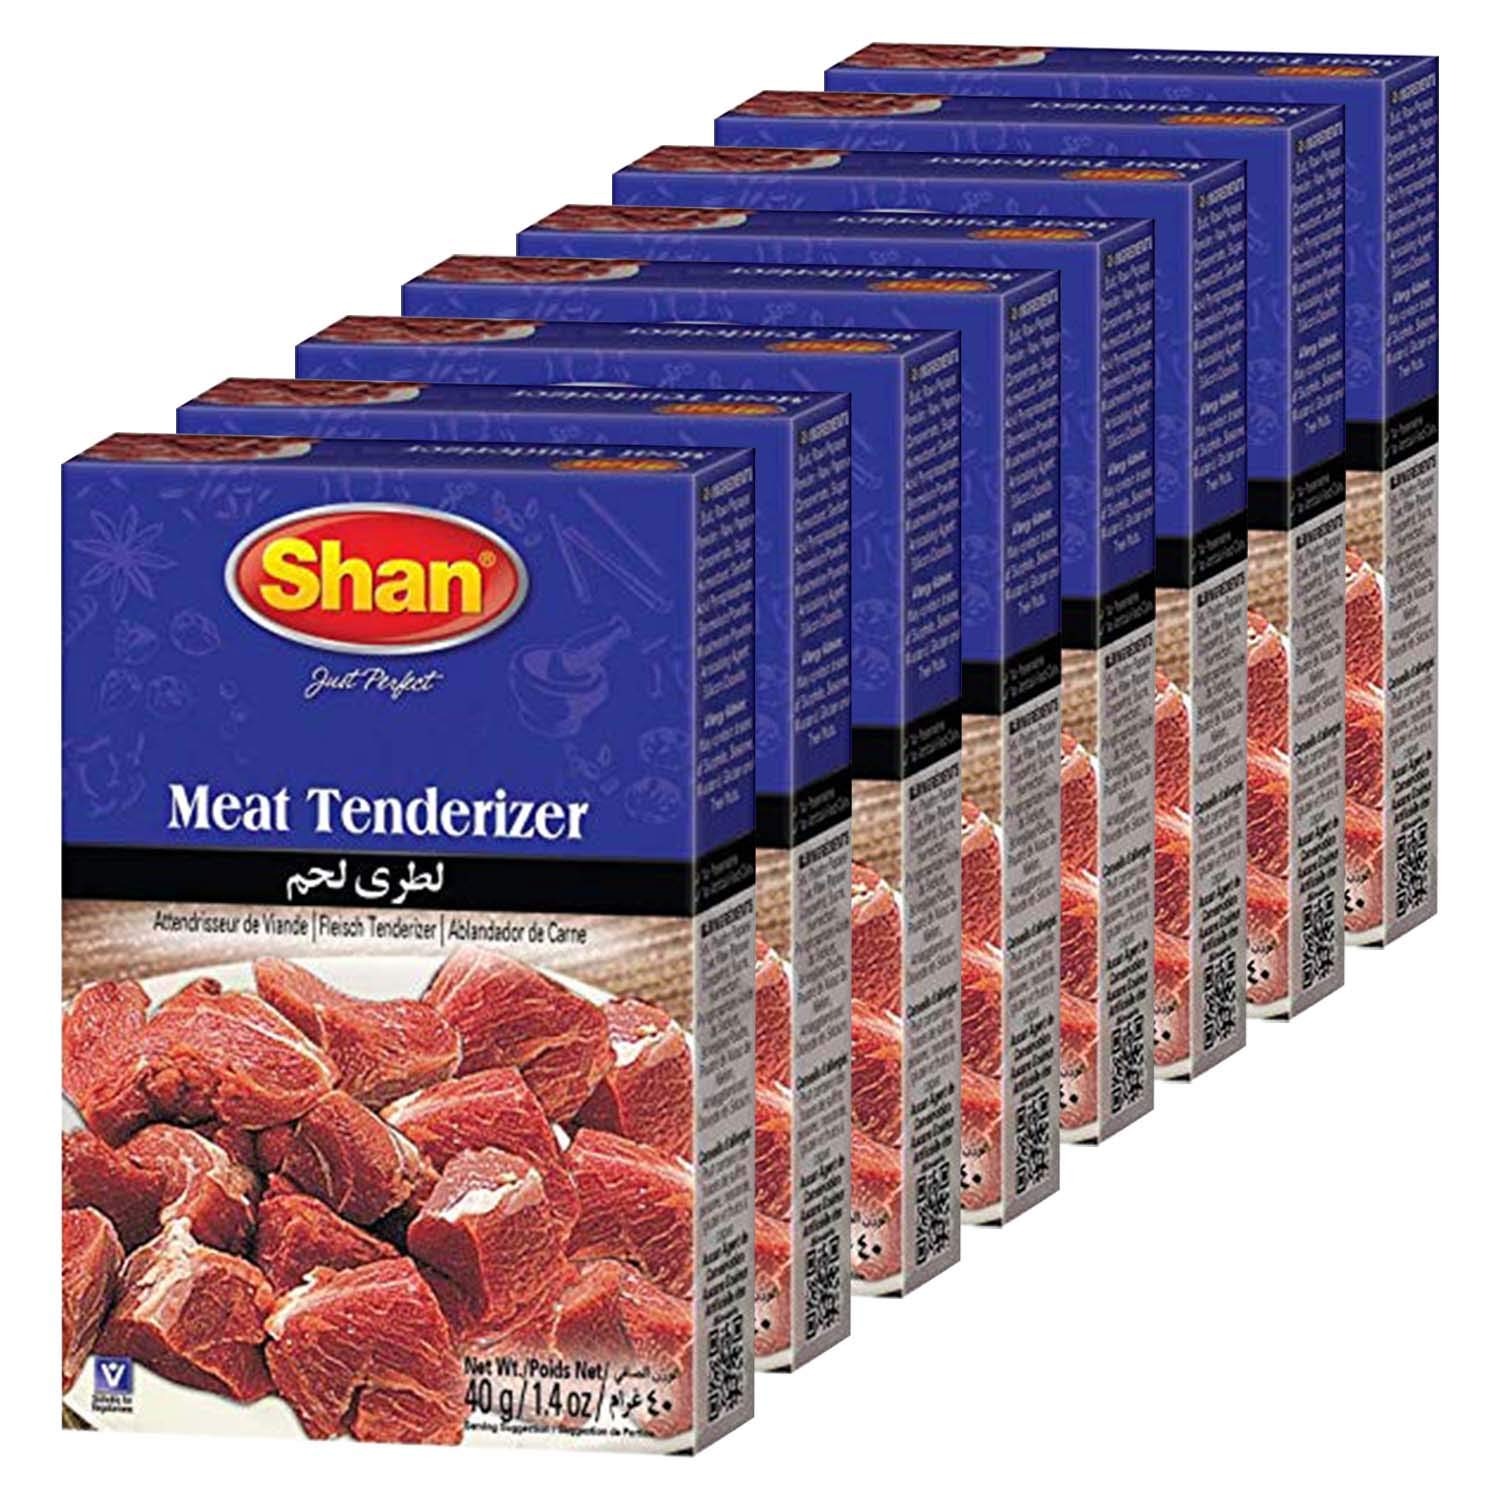
Item Name: Shan Halal Meat Tenderizer
Value: 1.411
Unit: Ounce

Price: 8.93